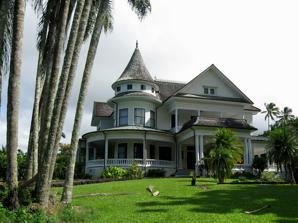
Building: W. H. Shipman House
Country: United States of America
Year built: 1899
Historic Place in Hawaii County, Hawaii United States historic place W. H. Shipman House U.S. National Register of Historic Places This Hilo house is now a hotel Location 141 Kaʻiulani Street, Hilo, Hawaii Coordinates 19°43′27″N 155°5′58″W / 19.72417°N 155.09944°W / 19.72417; -155.09944 Area 4.9 acres (2.0 ha) Built 1899 Architect Henry Livingston Kerr for J. R. Wilson Architectural style Late Victorian NRHP reference No. 78001013 Added to NRHP June 23, 1978 W. H. Shipman House is a historic home used by William Herbert Shipman .  It is located at 141 Kaʻiulani Street, named for Princess Kaʻiulani , the last crown princess of the Kingdom and Liliʻuokalani's niece. In 1856 King Kamehameha IV leased an area known as Kolo iki to William Reed for cattle pasture. In 1861 Reed purchased the 26 acres (11 ha) and it came to be known as "Reed's Island". It is not really an island, but the area between a current and ancient channel of the Wailuku River . J. R. "Jack" Wilson owned Volcano Stables, a horse rental business at the current site of the historic Volcano Block Building in Hilo. In 1899 after an iron bridge was completed, Wilson bought a 8-acre (3.2 ha) lot with a view on Reed's island and built a large house in the Victorian architecture style. It was designed by Honolulu architect Henry Livingston Kerr, and constructed with indoor plumbing and electricity. In addition to the main house placed prominently on a hill the estate includes a guest house, servants' quarters, gardens, and a garage. An unusual feature is the two-story round tower with conical roof, circular veranda, and large curved panes of glass. In February 1901 William Shipman bought the house to entertain guests in the growing city of Hilo. Deposed Queen Liliʻuokalani would play her compositions at the grand piano when she was visiting. Author Jack London and his wife stayed at this house for five weeks in August and September 1907, while his boat The Snark was being repaired. London's book The Cruise of the Snark (1911) is based on this journey. In the early 1930s, Cecil B. DeMille filmed Four Frightened People in the gulch below the house, as well as on the Shipman land in Puna. In 1939 artist Georgia O'Keeffe stayed and was shown various sites that appeared in her paintings. The Hilo house was listed on the state register of historic places on December 5, 1973, as site 10-35-7405, and the National Register of Historic Places listings on the island of Hawaii on June 23, 1978, as site 78001013. Barbara-Ann Andersen (daughter of Roy Shipman Blackshear, a great-granddaughter of W. H. Shipman) restored the house and operated it for roughly 20 years starting in 1997 as a bed and breakfast hotel. References